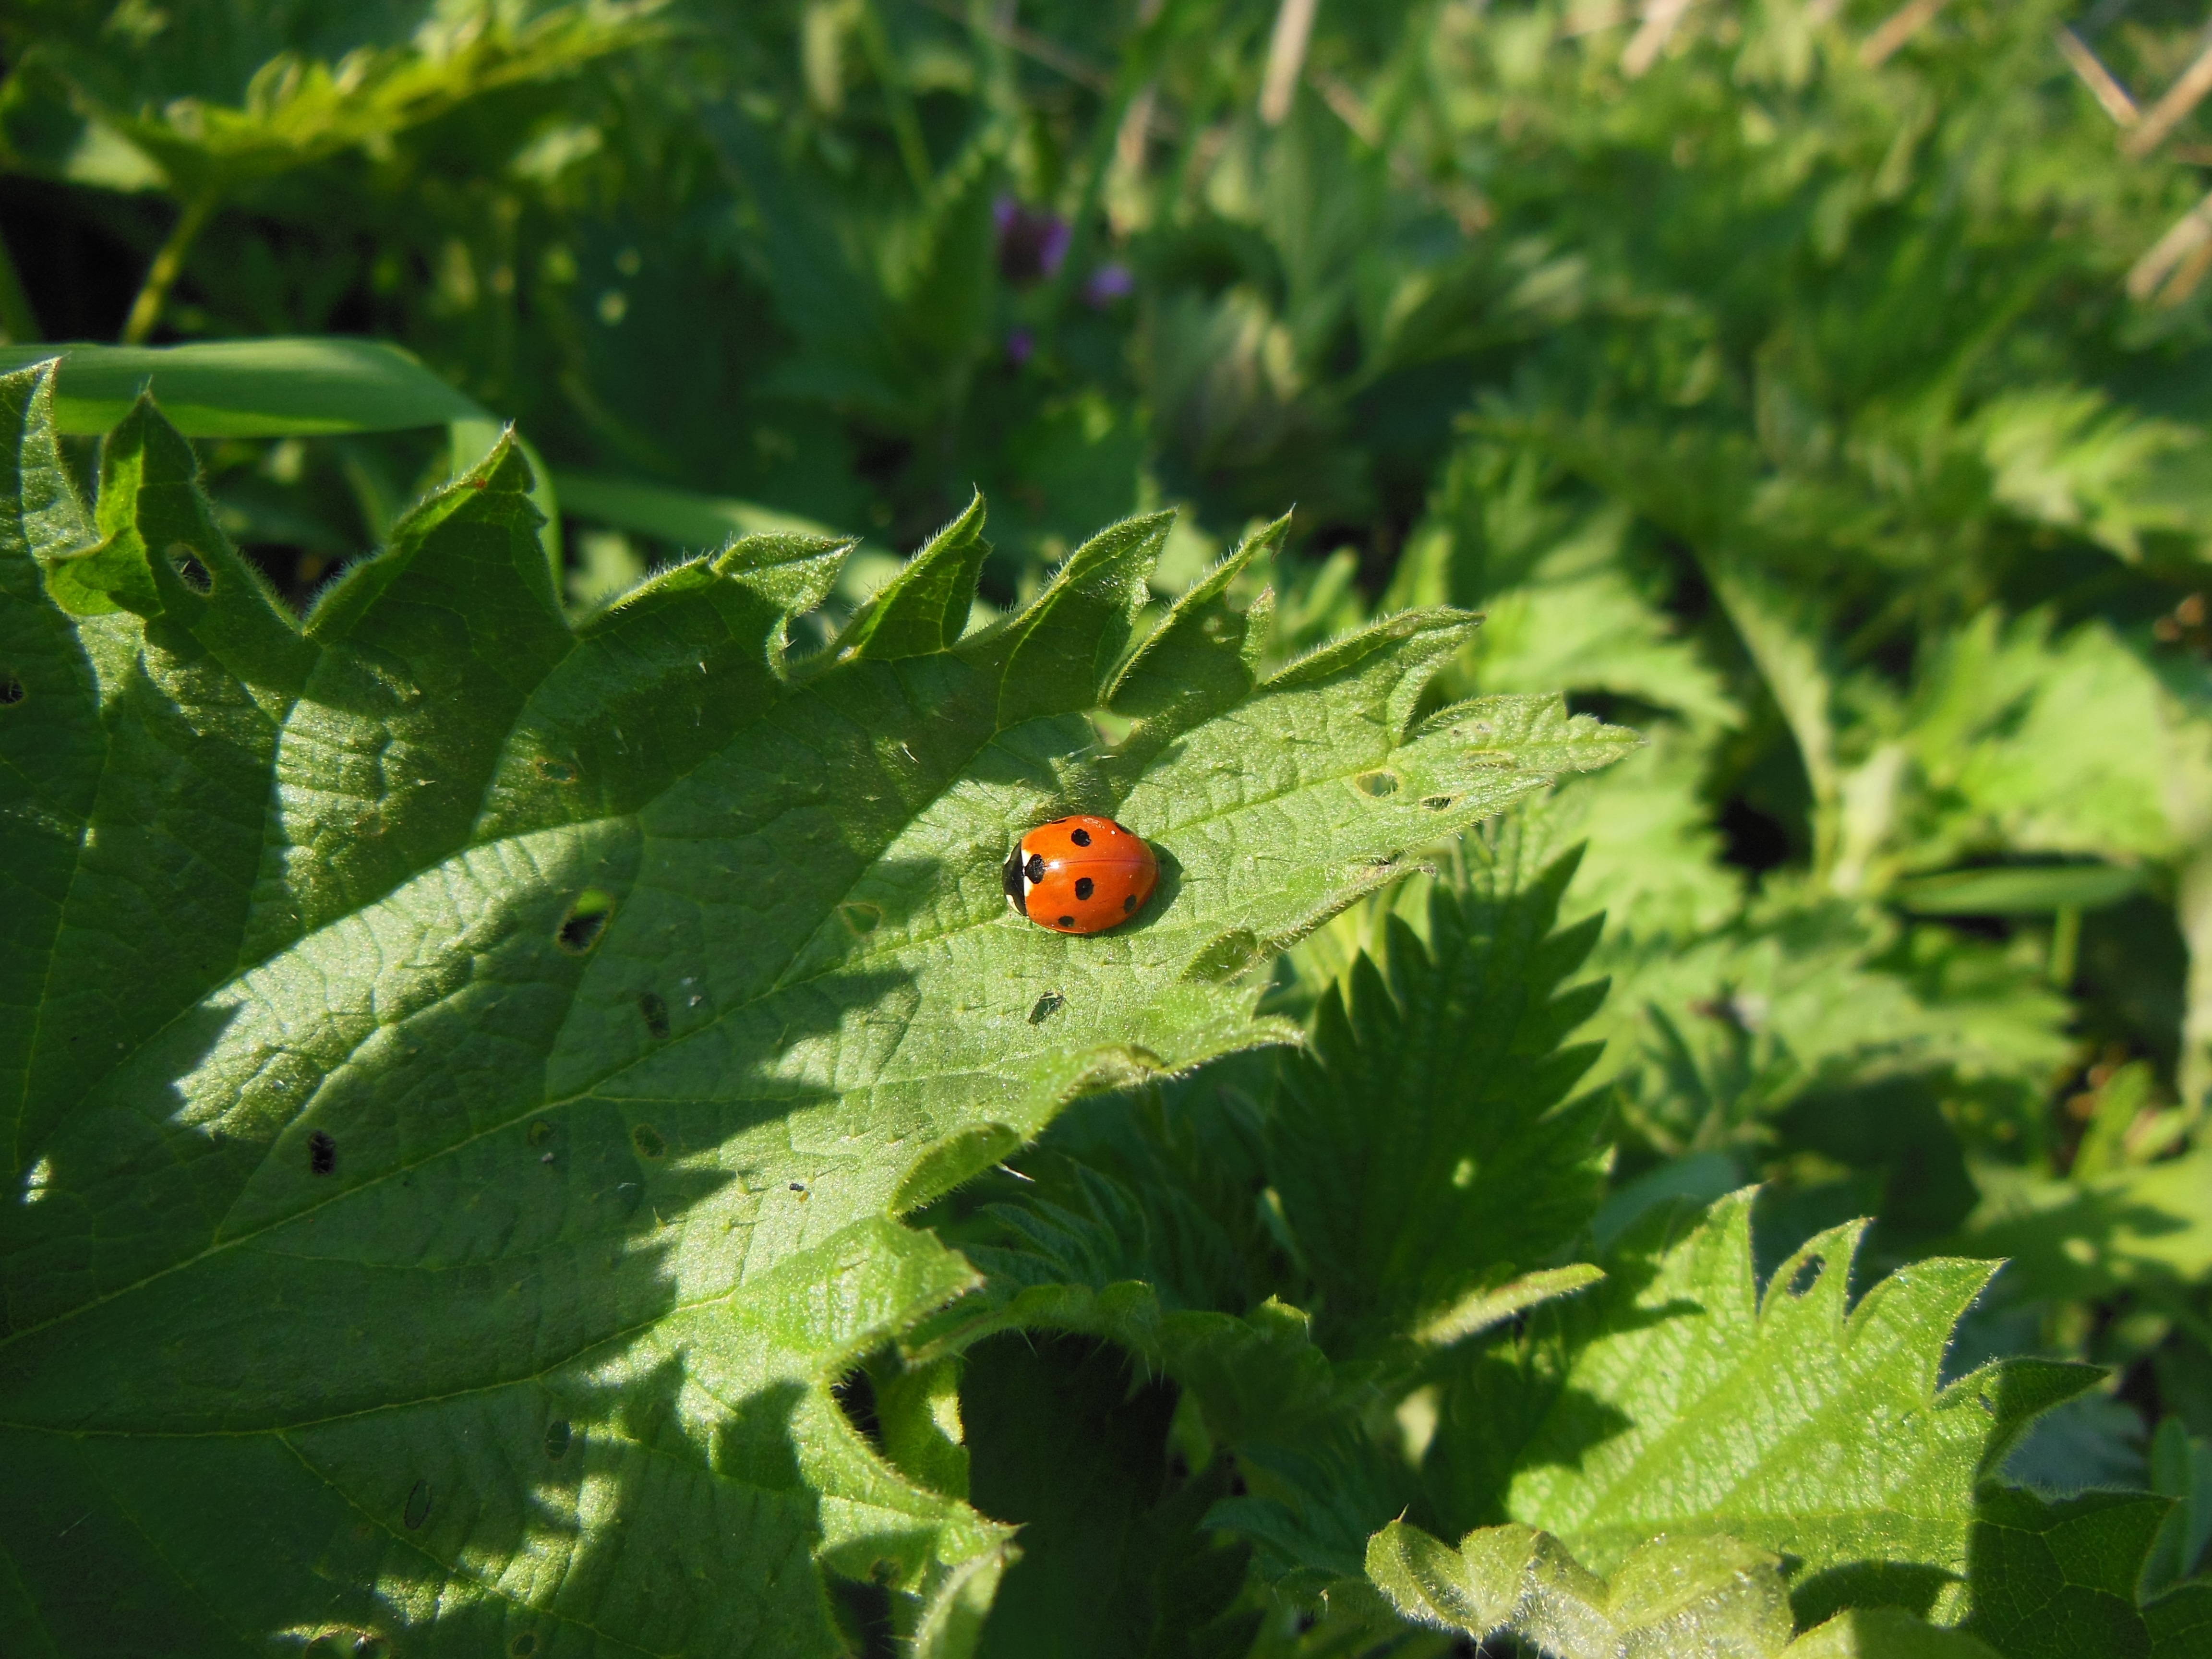
nature, plant, meadow, leaf, flower, green, insect, ladybug, botany, rest, garden, fauna, ladybird, plants, invertebrate, nettle, sunny day, coccinella septempunctata, wintering, in march